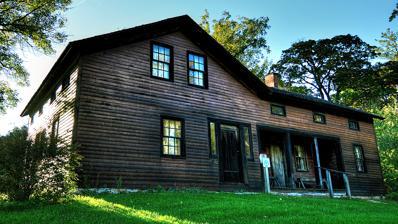
Building: Richardson-Jakway House
Country: United States of America
Year built: 1851
Historic house in Iowa, United States United States historic place Richardson-Jakway House U.S. National Register of Historic Places Show map of Iowa Show map of the United States Location Rural Route #1 Nearest city Aurora, Iowa Coordinates 42°35′20″N 91°43′46″W / 42.58889°N 91.72944°W / 42.58889; -91.72944 Built 1851 NRHP reference No. 85001382 Added to NRHP June 27, 1985 The Richardson-Jakway House is a historic residence located south of Aurora, Iowa , United States. Maine native Abiathar Richardson settled in Buchanan County in 1849 and built this house in 1851.  It is a 1½-story heavy timber framed vernacular house.   In 1857 he then laid out the town of Buffalo Grove on his property.  It was later called Buchanan and then Mudville.  Richardson was the first postmaster, and it is thought his house served as the first post office and possibly as a hotel. The town started to decline rapidly when the railroad went to the north in 1886 and Aurora was established.  It became part of a farmstead after the town disappeared.  The house stayed in the Richardson family until 1895 when Charles Jakway bought it.  The Jakway family retained it until 1967.  The Buchanan County Conservation Commission acquired it in 1969, and it is now a part of Jakway Forest County Park. It was listed on the National Register of Historic Places in 1985. References